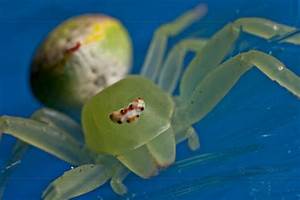
Label: ragno